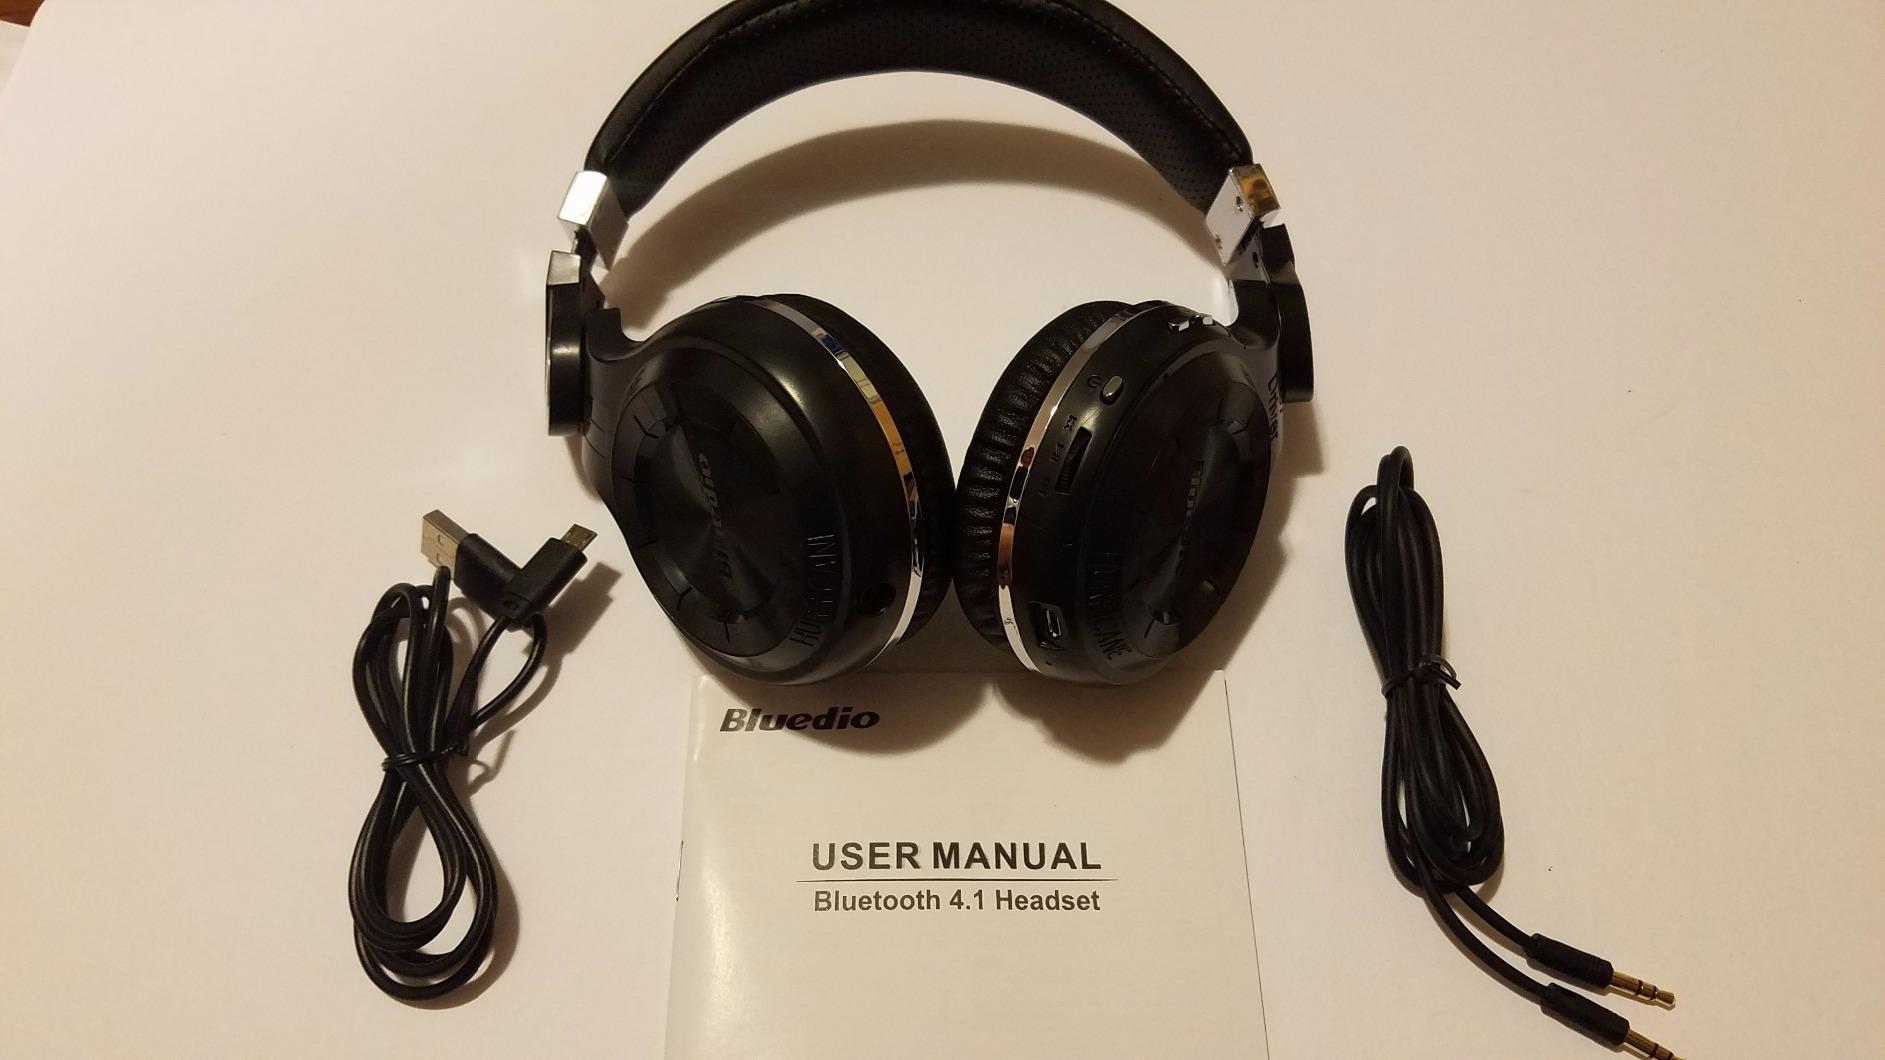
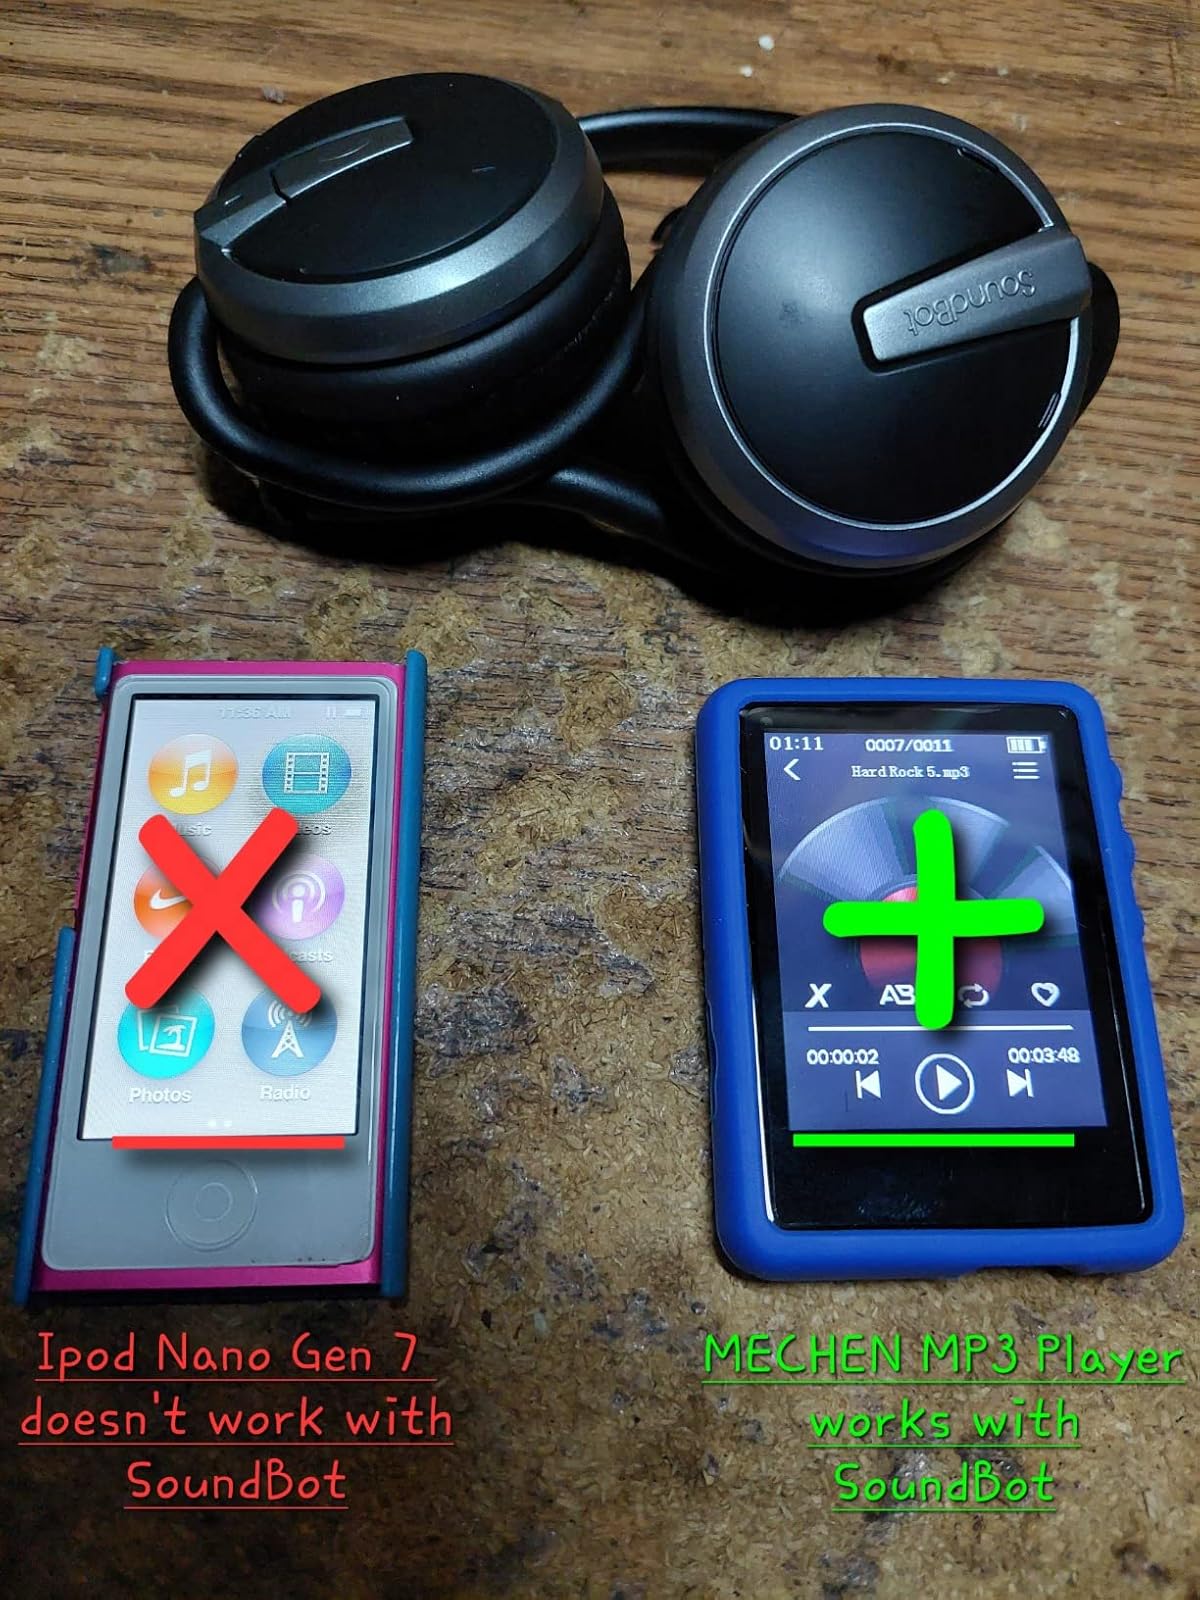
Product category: headphones
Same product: no